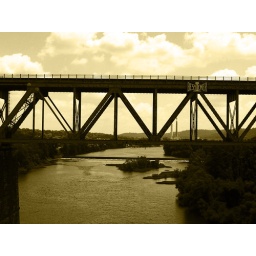
sepia bridge over water